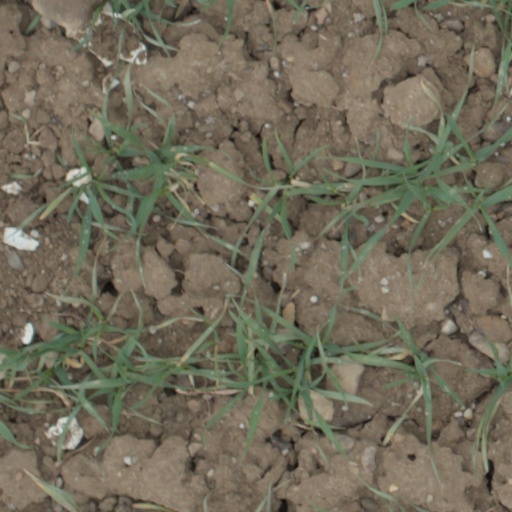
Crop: wheat